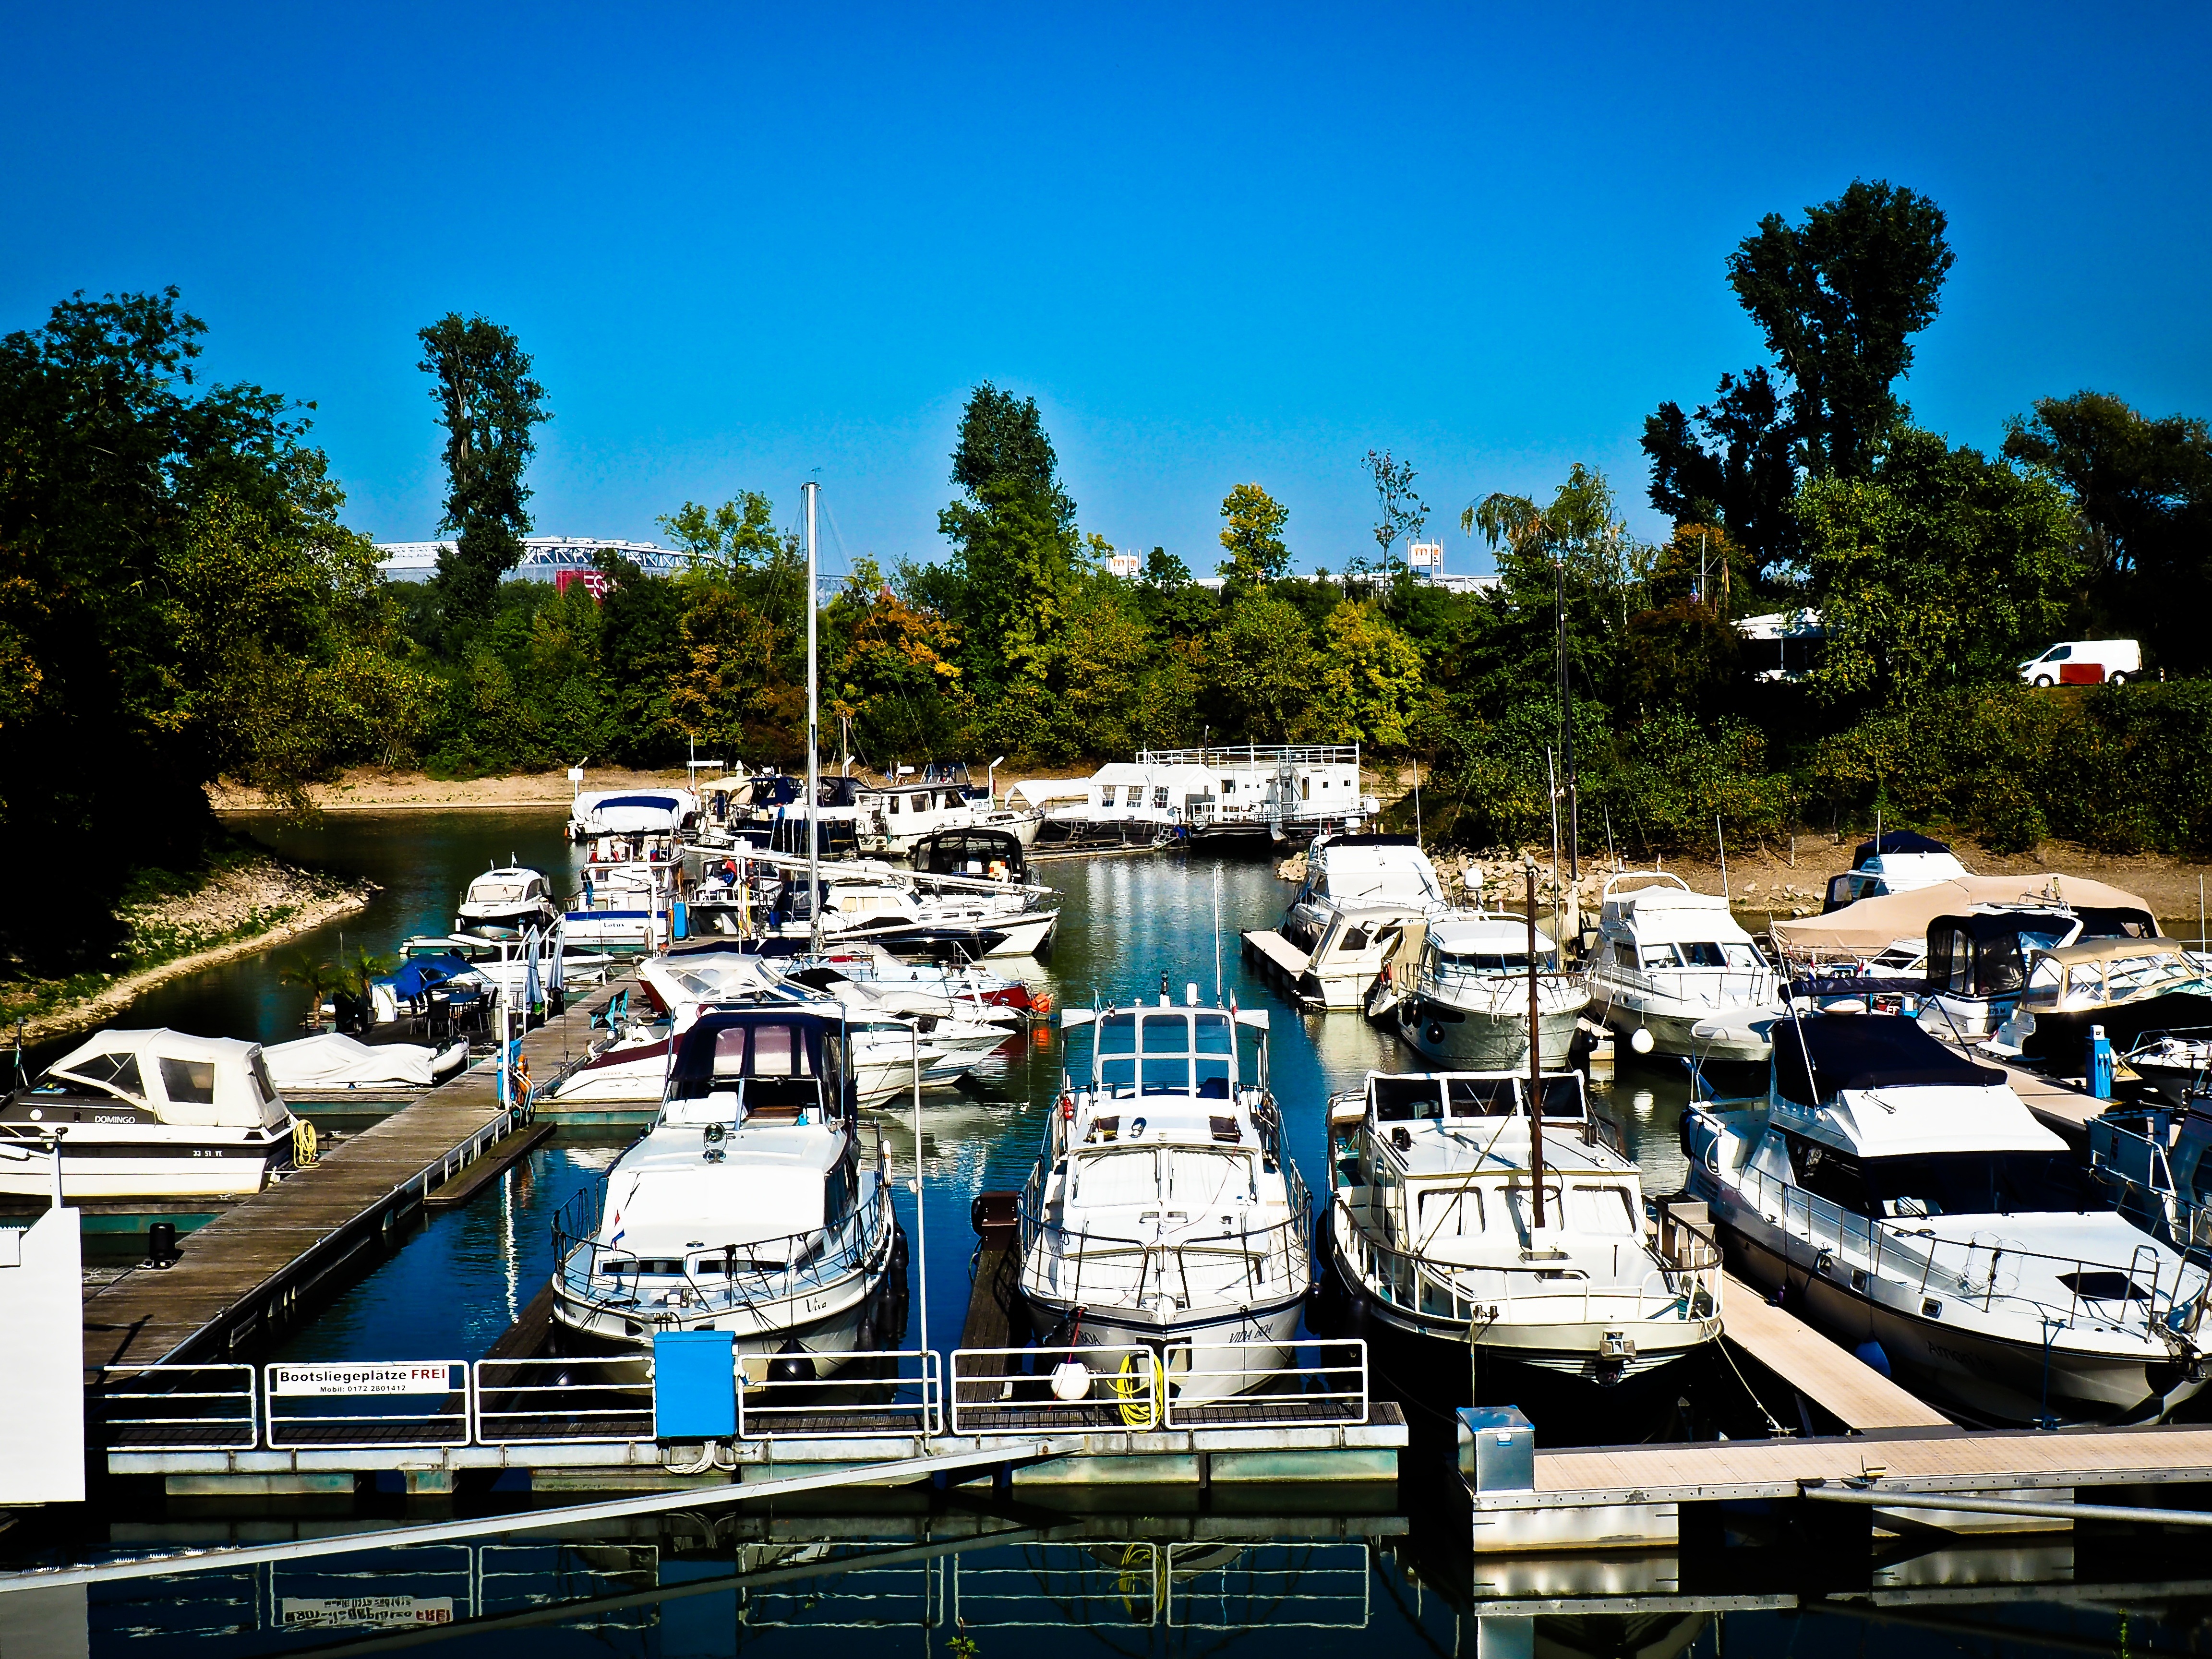
water, dock, summer, web, vehicle, amusement park, yacht, park, holiday, marina, port, leisure, waterway, resort, boats, shipping, maritime, anchorage, yachts, sailing boats, powerboat